Montería (hunt)

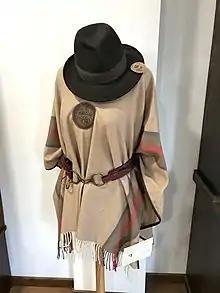
An example of a top-part female attire consisting of a poncho and a fedora hat

The overall functionality of women's outfits at these events is limited. Due to the traditional passive role of women in hunts as mere observers or companions of men, their clothes have evolved to be more 'flamboyant' and less practical. However, this is now changing, as women in Spain are increasingly more interested in the act of hunting, and it is becoming more prevalent for women to be seen at monterías as huntswomen rather than attendants. Withal, the formality of the female attire at higher-end monterías seems to remain largely unaltered. Similar to men, women at more humble rural hunts and monterías norteñas will dismiss formality and the dress criteria will be function over form (reflective and synthetic fibres etc.).